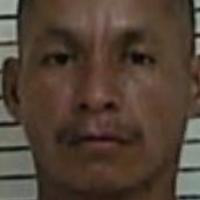
Age group: age 31-40